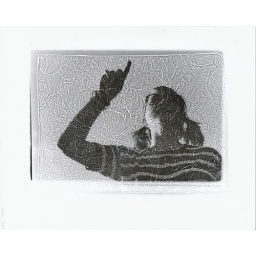
glass over paper